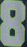
Number: 8